American civil religion

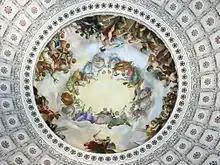
"The Apotheosis of Washington", on the ceiling of the Capitol Rotunda. George Washington is shown as having ascended to a divine status.

American civil religion is a sociological theory that a monotheistic nonsectarian civil religion exists within the United States with sacred symbols drawn from national history. Scholars have portrayed it as a common set of values that foster social and cultural integration. The ritualistic elements of ceremonial deism found in American ceremonies and presidential invocations of God can be seen as expressions of the American civil religion.